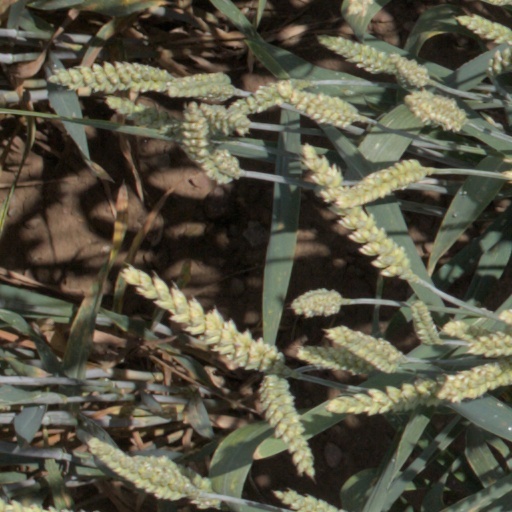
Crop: wheat